Cape Guardafui

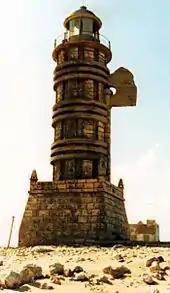
Lighthouse

Britain ceded to Italy sovereignty of the disputed region where Cape Guardafui is located in 1894. Starting in 1899, the Italians performed detailed studies and surveys to build a lighthouse and the first real project was proposed in 1904. Italy wanted the construction and maintenance costs of the future lighthouse to be shared by the maritime powers which would benefit most from the new lighthouse but Britain, which suspected that Italy also intended to build a coaling station that would compete with Aden, finally refused to contribute.